B.L. Stryker

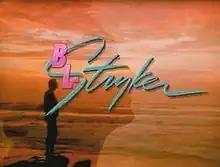

B.L. Stryker is an American detective drama that aired on ABC from February 13, 1989, to May 5, 1990, as part of the "ABC Mystery Movie" umbrella group, along with "Columbo" and "Kojak". Tom Selleck was one of the series' executive producers. The series starred Burt Reynolds, Ossie Davis, Dana Kaminski and Rita Moreno. Reynolds also directed several of the episodes. Each "B.L. Stryker" episode was two hours long, and took approximately a month to film. The first season of "B.L. Stryker" was seven two-hour episodes that aired every three weeks, broadcast on Monday nights from 9 p.m. to 11 p.m., on ABC. In the second season, the show was aired on Saturday nights.